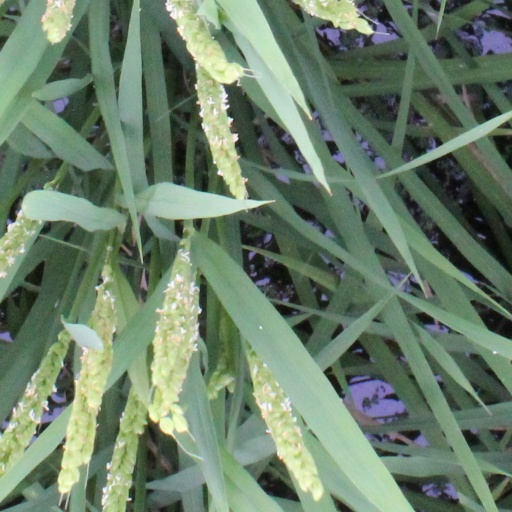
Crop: rice